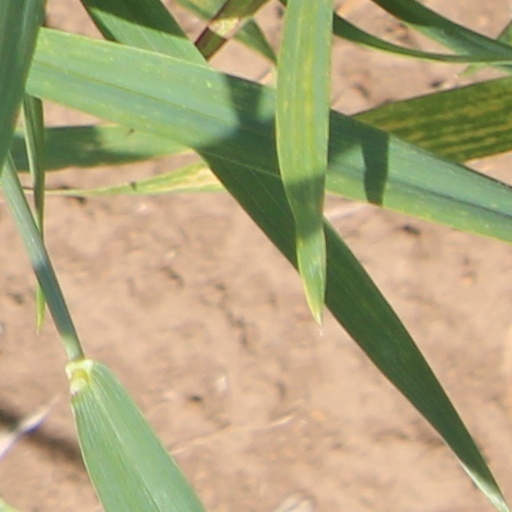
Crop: wheat